Fred Parfitt

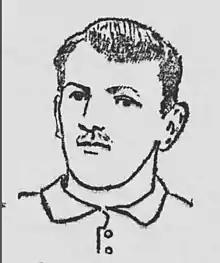

Frederick Charles Parfitt (12 August 1869 – 20 March 1953) was a Welsh international rugby union scrum-half who played club rugby for Newport, regional rugby for Somerset and was capped nine times for Wales. On retiring from rugby union, Parfitt switched to bowls and also represented Wales in this sport.